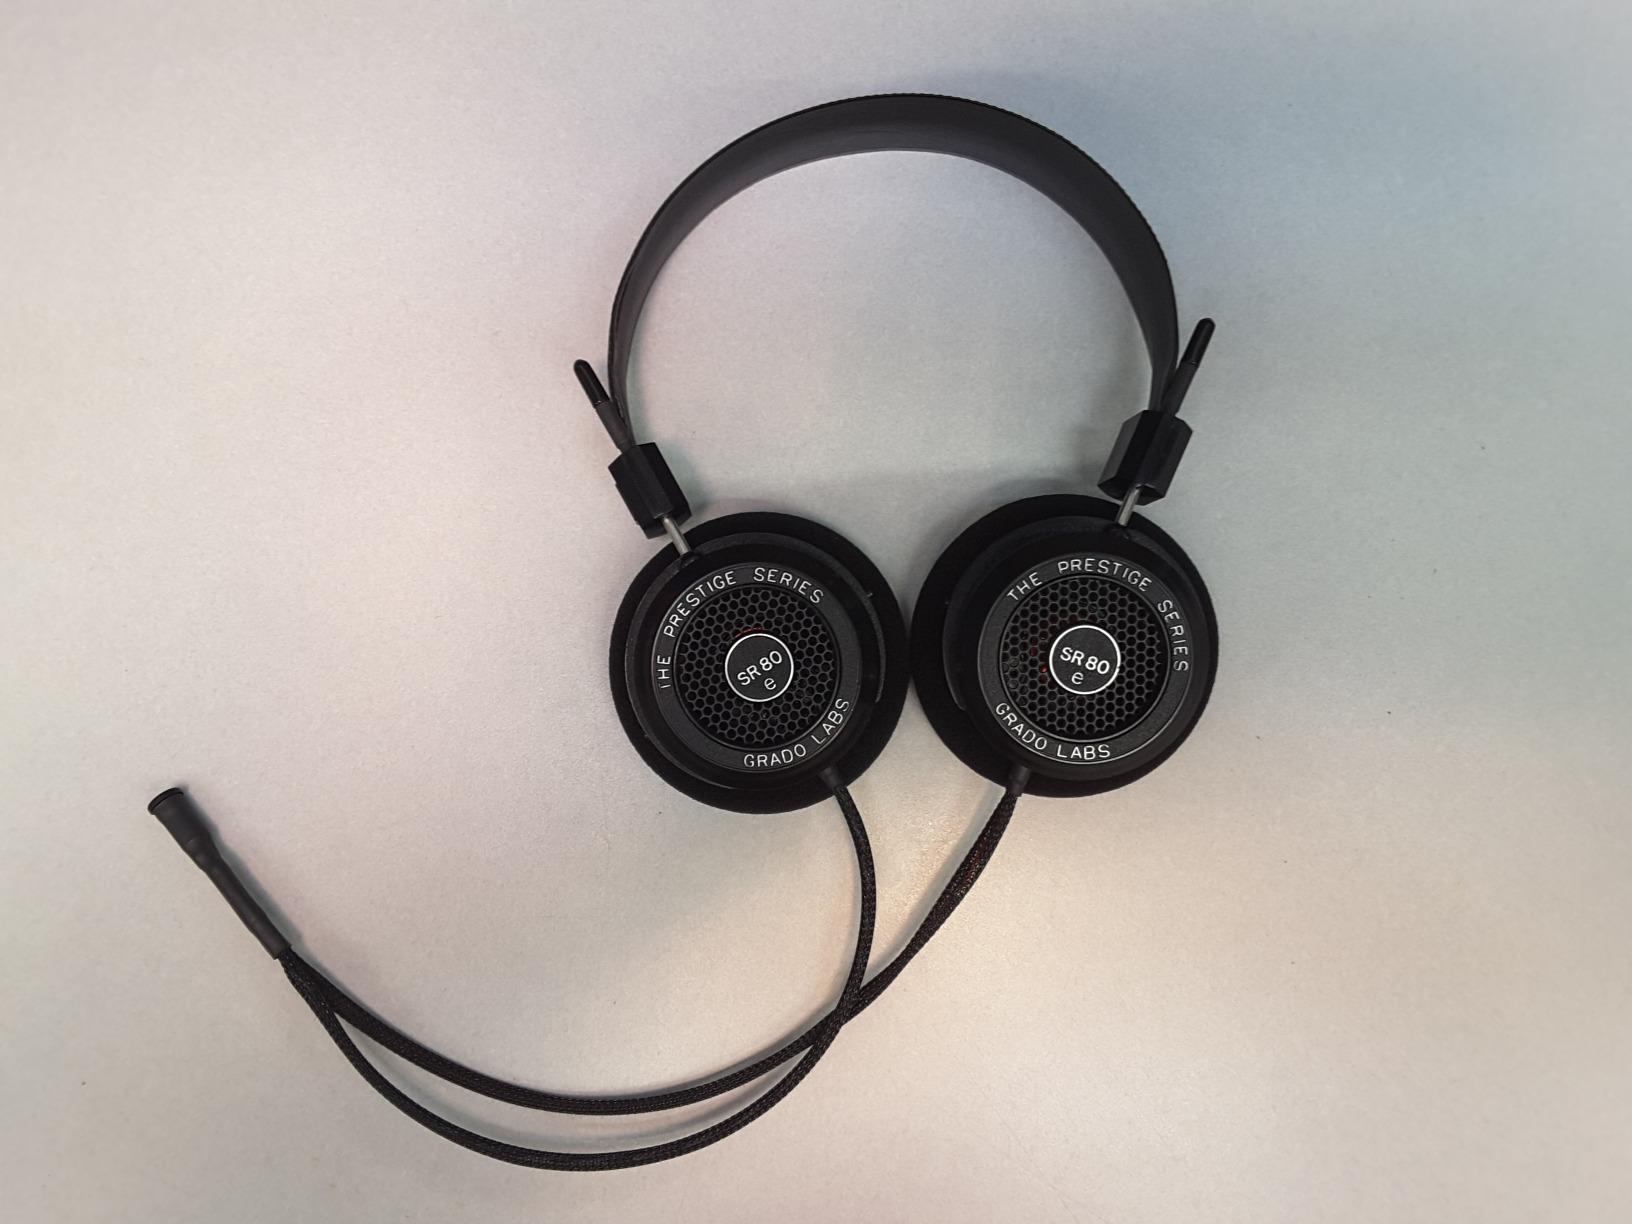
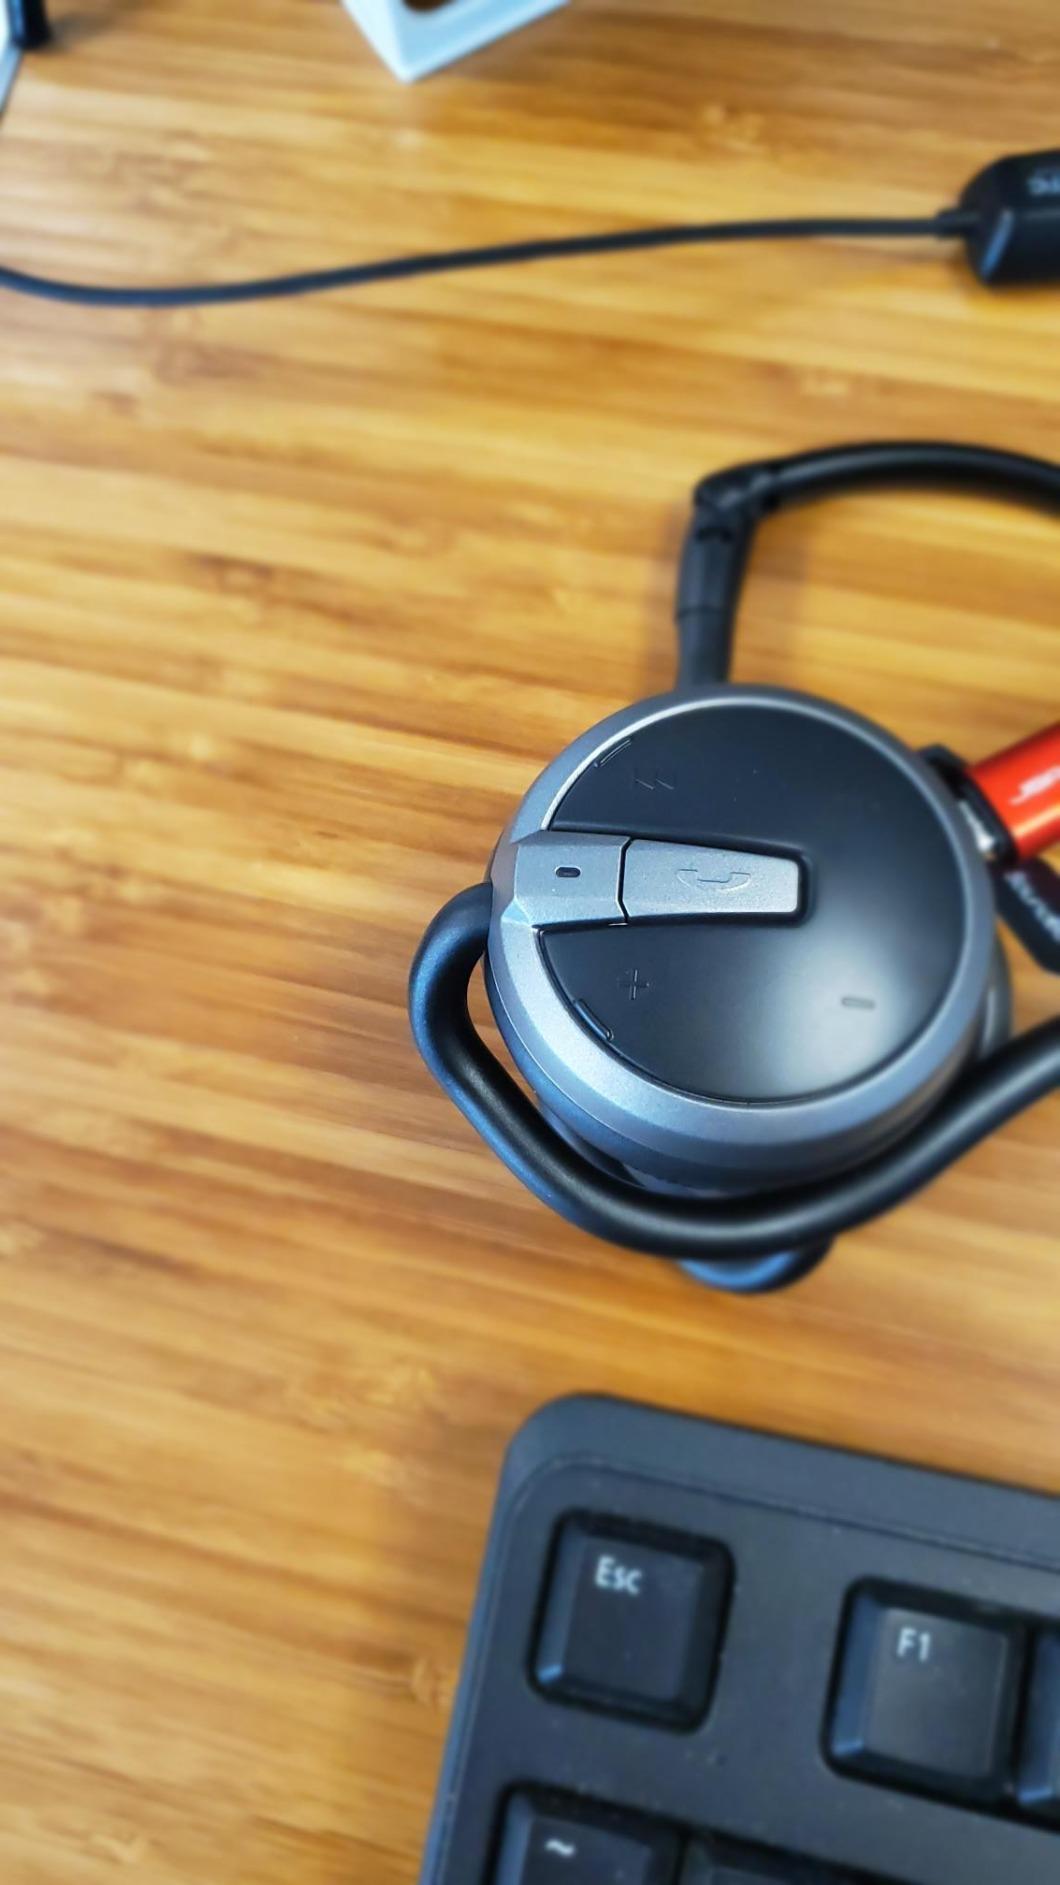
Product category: headphones
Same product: no